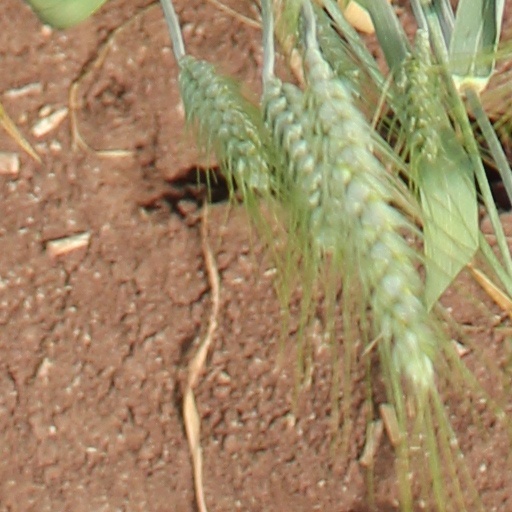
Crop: wheat